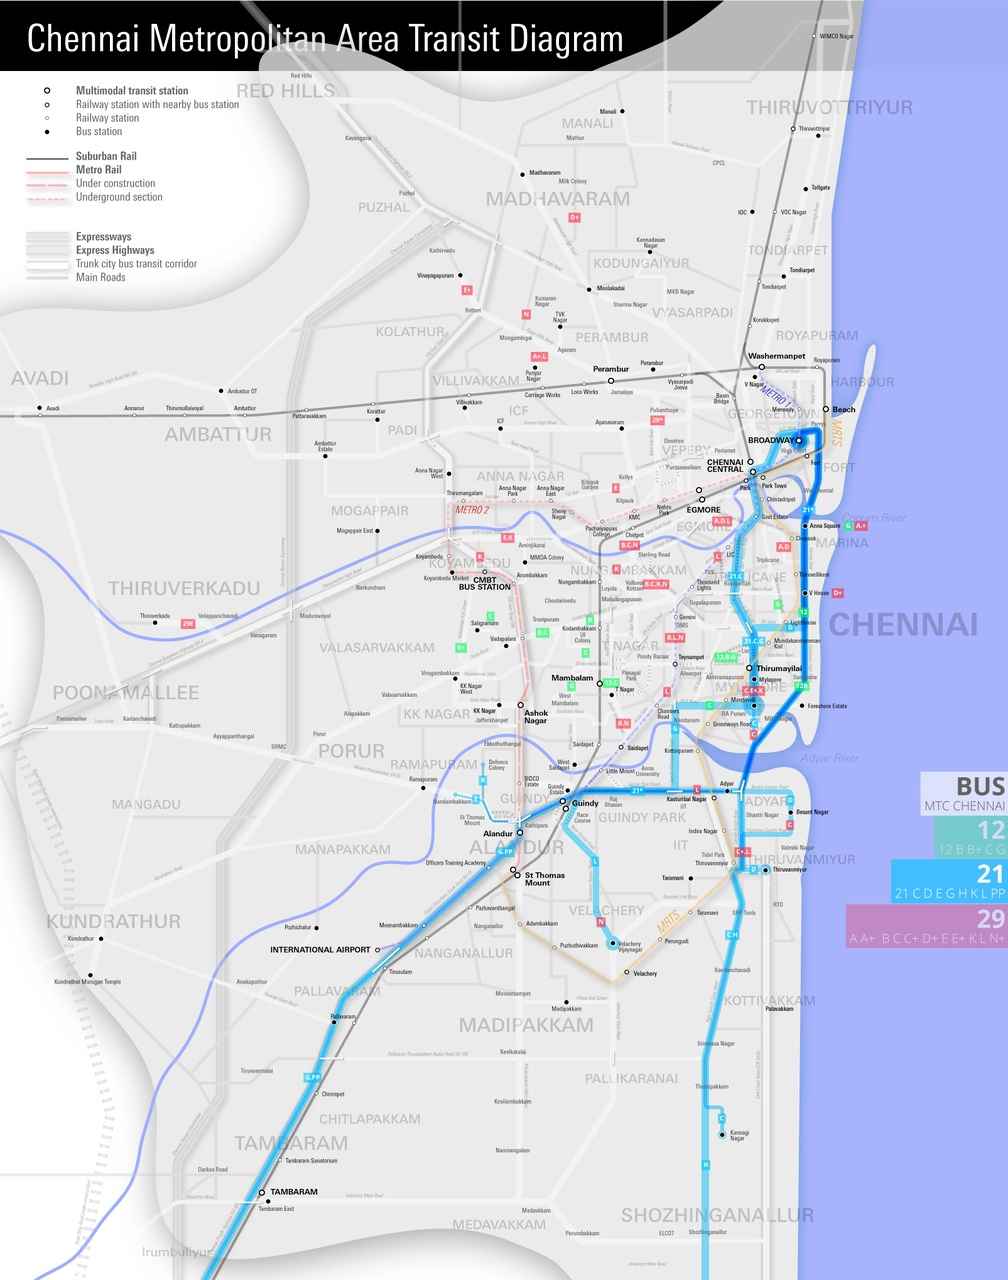
Visualization of Chennai Bus route numbers: 21 21C 21D 21E 21G 21H 21K 21L PP21